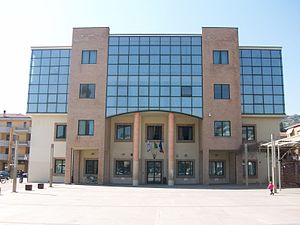
Roseto degli Abruzzi
Byens modernistiske rådhus.
Roseto degli Abruzzi, til dagligt kaldt Roseto, er en by og kommune i provinsen Teramo, i regionen Abruzzo i det centrale Italien. Byens navn betyder egentlig "Abruzzernes Roseto" og flertalsformen stammer fra den periode, hvor regionen var opdelt i provinser, der alle hed noget med Abruzzo. Ved udgangen af 2013 havde byen 25.463 indbyggere.